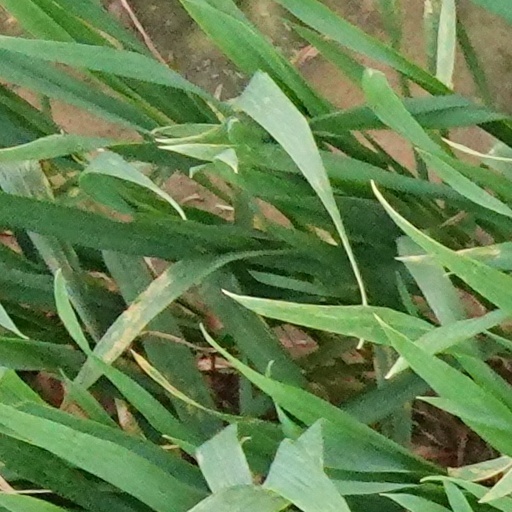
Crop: wheat